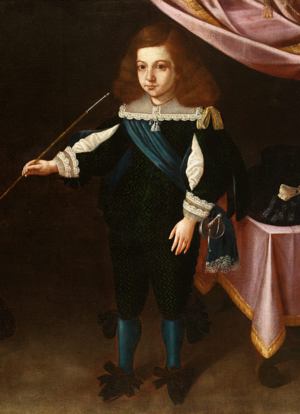
Cet article donne la liste des héritiers successifs du trône de Portugal depuis l'avènement d'Alphonse Iᵉʳ en 1139. Contrairement à d'autres monarchies, les règles de succession n'ont pas inclus la loi salique, mais la primogéniture cognatique avec préférence masculine. Les héritiers ont porté les titres successifs de prince de Portugal entre 1433 et 1645, de prince du Brésil entre 1645 et 1815 et de prince royal entre 1815 et 1910.